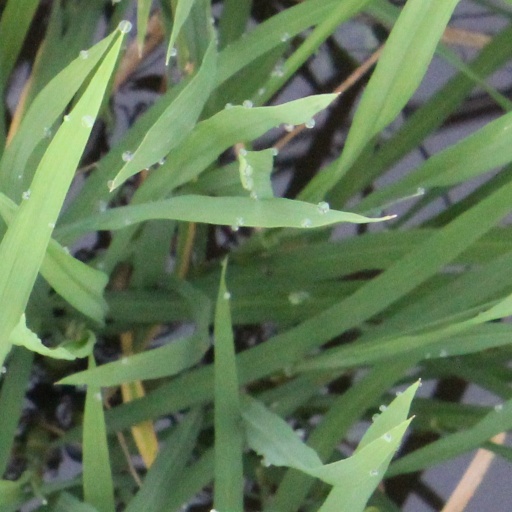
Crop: rice